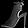
Label: Sandal